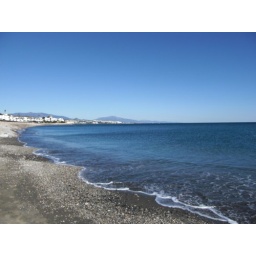
Natural beach near the house